2021 NASCAR Camping World Truck Series

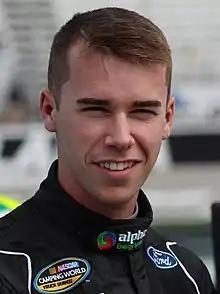
Ben Rhodes, the 2021 Camping World Truck Series champion.

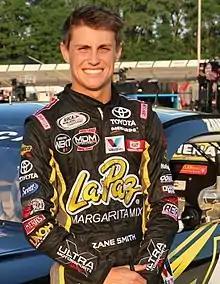
Zane Smith finished second behind Rhodes in the championship.

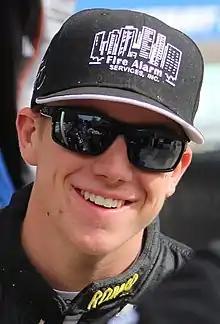
John Hunter Nemechek won the Regular Season Championship, but finished third in the championship.

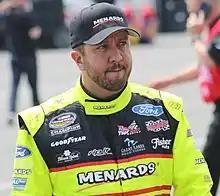
Matt Crafton finished fourth in the championship.

The 2021 NASCAR Camping World Truck Series was the 27th season of the NASCAR Camping World Truck Series, a stock car racing series sanctioned by NASCAR in the United States. The season began at Daytona International Speedway with the NextEra Energy 250 on February 12. The regular season will end with the race at Watkins Glen International on August 7. The NASCAR playoffs will end with the Lucas Oil 150 at Phoenix Raceway on November 5. This season marks the 13th for Camping World Holdings as the series' title sponsor. After two years of advertising their Gander Outdoors retail chain in the title sponsorship, company CEO Marcus Lemonis announced on September 15, 2020, that the sponsorship would switch back to the Camping World brand beginning in 2021, which was the same name of the series from 2009 to 2018.